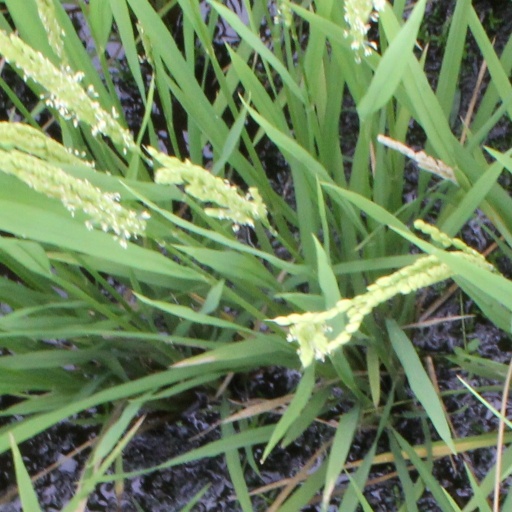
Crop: rice